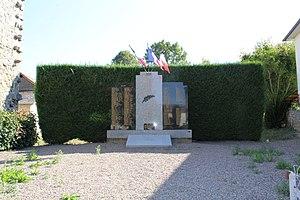
Le monument aux morts
Lagraulière est une commune française située dans le département de la Corrèze en région Nouvelle-Aquitaine.